1954 Cannes Film Festival

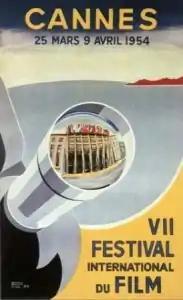
Official poster of the 7th Cannes Film Festival, an original illustration by "Piva".

The 7th Cannes Film Festival took place from 25 March to 9 April 1954. French writer and filmmaker Jean Cocteau served as jury president for the main competition. This was the last festival with a predominantly French jury.